Schuyler Flatts

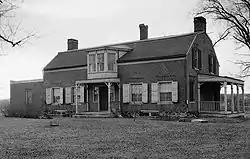
The Philip Schuyler House, prior to its destruction

Schuyler Flatts is an important prehistoric and historic settlement site overlooking the Hudson River in Colonie, New York. The site includes evidence of prehistoric Native American, early Dutch colonial settlement, and 18th and 19th-century American use. Because of this rich confluence of archaeological sites, the area was designated a National Historic Landmark in 1993. It is now owned by the town of Colonie, and is known as Schuyler Flatts Cultural Park.